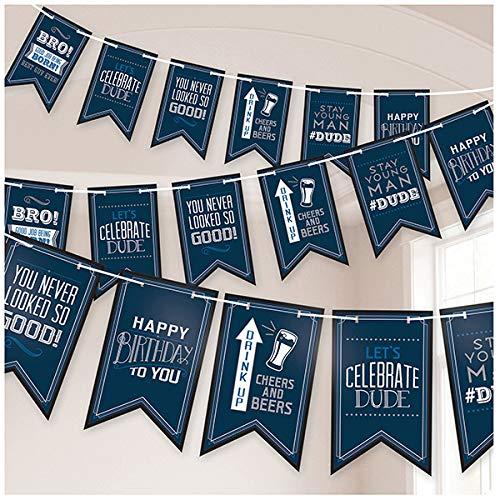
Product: Amscan 120401 Happy Birthday Man Pennant Banner, 15', Blue and White
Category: Toys & Games | Party Supplies | Banners
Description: Made out of durable Paper.
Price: $13.00
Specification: ProductDimensions:9x6.5x1.5inches|ItemWeight:1pounds|ShippingWeight:1pounds(Viewshippingratesandpolicies)|Manufacturer:Amscan|ASIN:B07XZHSX1P|Itemmodelnumber:120401|DatefirstlistedonAmazon:September17,2019